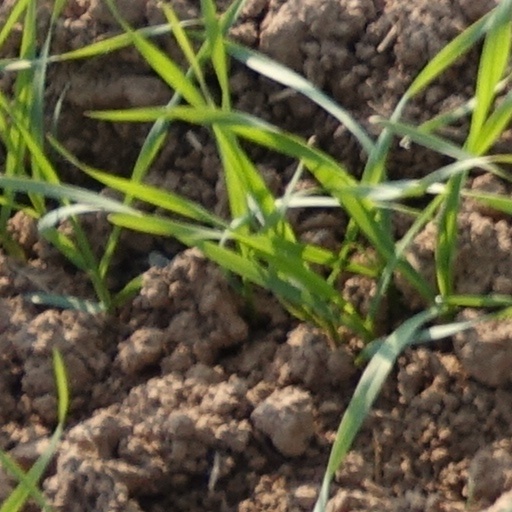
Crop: wheat